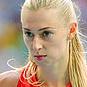
Age: 24